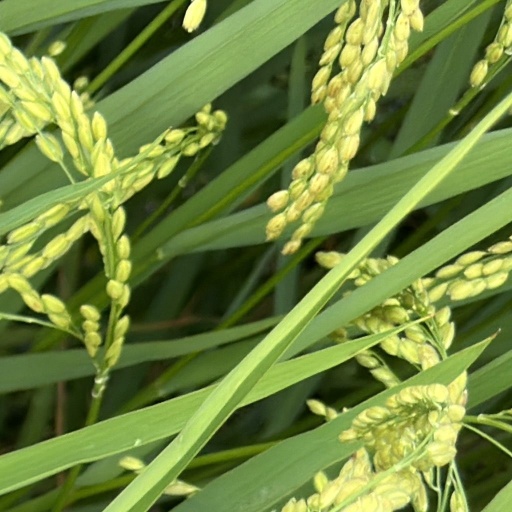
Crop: rice